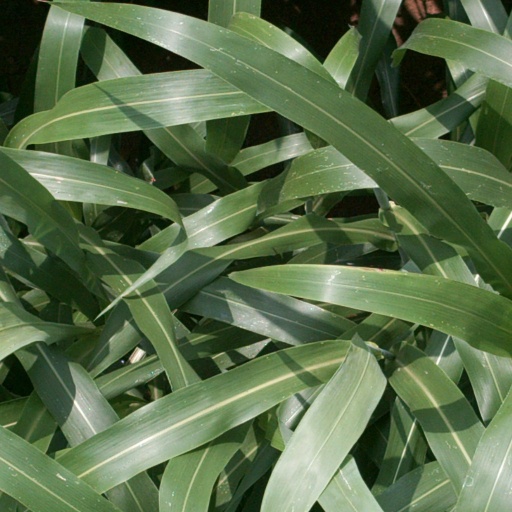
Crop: sorghum